Crazy/Beautiful

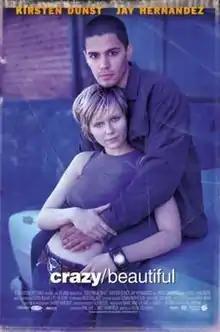
Theatrical release poster

Crazy/Beautiful (stylized as crazy/beautiful) is a 2001 American teen romantic drama film starring Kirsten Dunst and Jay Hernandez. It is largely set at Palisades Charter High School and the surrounding area, including Downtown Los Angeles, Pacific Palisades, Malibu, and East Los Angeles.